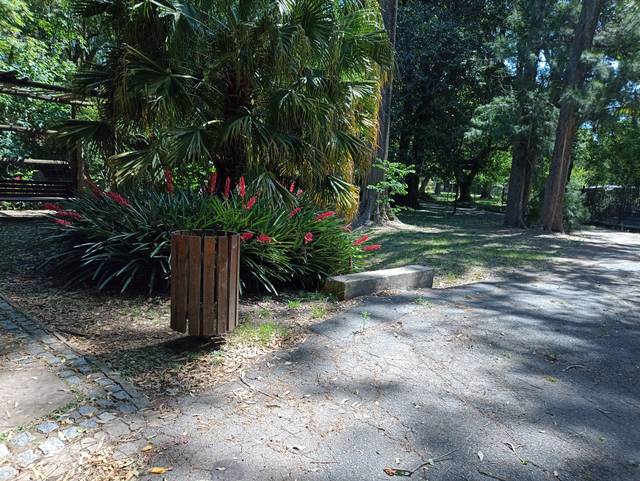
Region: Argentina
Coordinates: -34.907, -57.935